Naná Vasconcelos

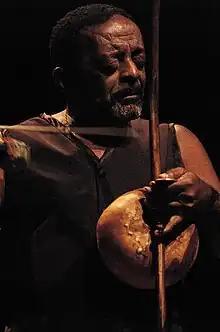
Vasconcelos performing in Brazil, 2005

Juvenal de Holanda Vasconcelos, known as Naná Vasconcelos (2 August 1944 – 9 March 2016), was a Brazilian percussionist, vocalist and berimbau player, notable for his work as a solo artist on over two dozen albums, and as a backing musician with Pat Metheny, Don Cherry, Jan Garbarek, Egberto Gismonti, Gato Barbieri, and Milton Nascimento.